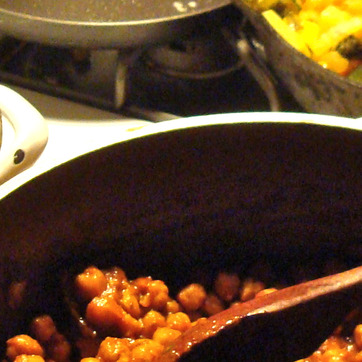
Material: metal